Igor Akhba

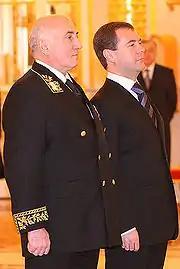
Akhba with President of Russia Dmitry Medvedev at the ceremony for the presentation of ambassadorial Letters of Credence.

Igor Akhba was born 5 February 1949 in Sukhumi, in what was then the Abkhazian ASSR. In 1972 he graduated from the faculty of law of the Moscow State University. In 1975 Akhba obtained a degree in Public and International Law from the Post-graduate Institute of State and Law of the USSR Academy of Sciences. From 1976 until 1989 Akhba worked as a research fellow with the V. I. Lenin State Library of the USSR. From 1989 until 1992 he was an assistant in the Supreme Soviet of the Soviet Union.